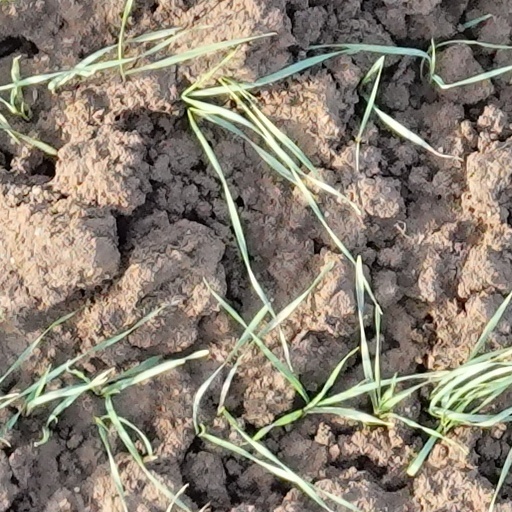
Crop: wheat